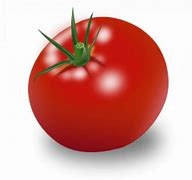
Label: tomato